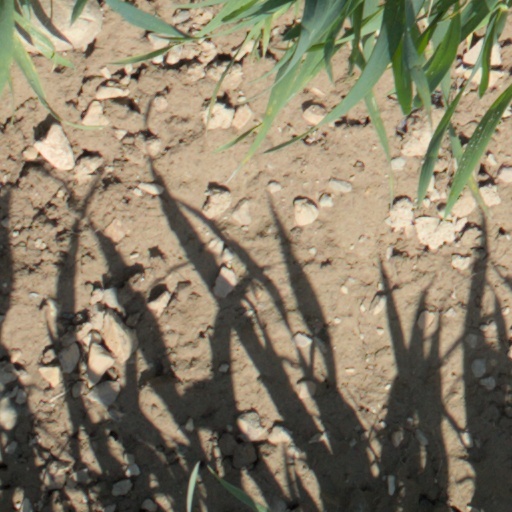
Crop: wheat